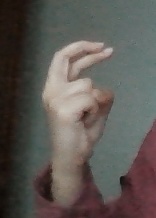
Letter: zay